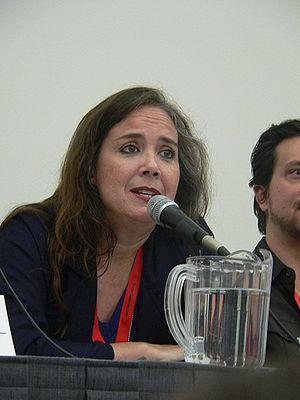
Lisa Coleman, née le 17 août 1960 en Californie, est une musicienne et compositrice américaine. Elle joue du piano et du clavier.